Hampi

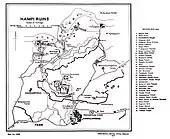
Hampi layout

They expanded the infrastructure and temples. According to Nicholas Gier and other scholars, by 1500 CE Hampi-Vijayanagara was the world's second-largest medieval-era city after Beijing, and probably India's richest. Its wealth attracted 16th-century traders from across the Deccan area, Persia and the Portuguese colony of Goa. The Vijayanagara rulers fostered developments in intellectual pursuits and the arts, maintained a strong military and fought many wars with sultanates to its north and east. They invested in roads, waterworks, agriculture, religious buildings and public infrastructure. This included, states UNESCO, "forts, riverside features, royal and sacred complexes, temples, shrines, pillared halls, mandapas (halls for people to sit), memorial structures, gateways, check posts, stables, water structures, and more". The site was multi-religious and multi-ethnic; it included Hindu and Jain monuments next to each other. The buildings predominantly followed South Indian Hindu arts and architecture dating to the Aihole-Pattadakal styles, but the Hampi builders also used elements of Indian architecture in the Lotus Mahal, the public bath and the elephant stables.